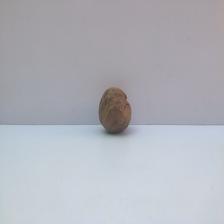
Size: Spoiled